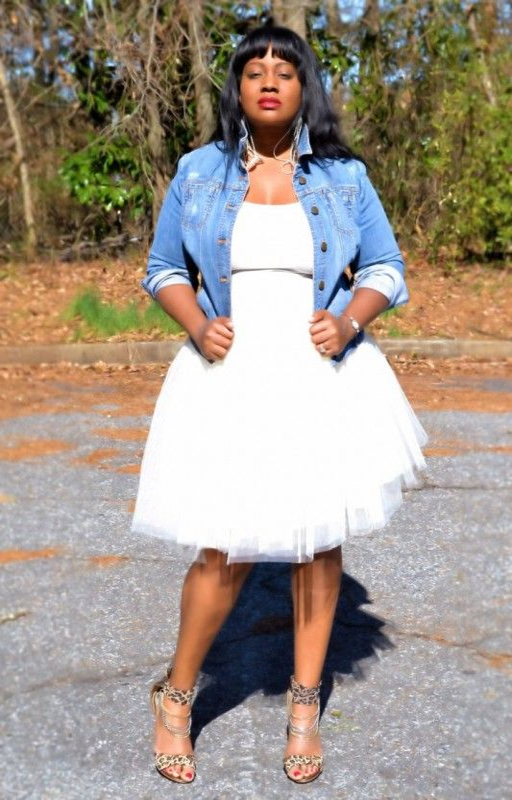
ways to wear a tulle skirt for plus size